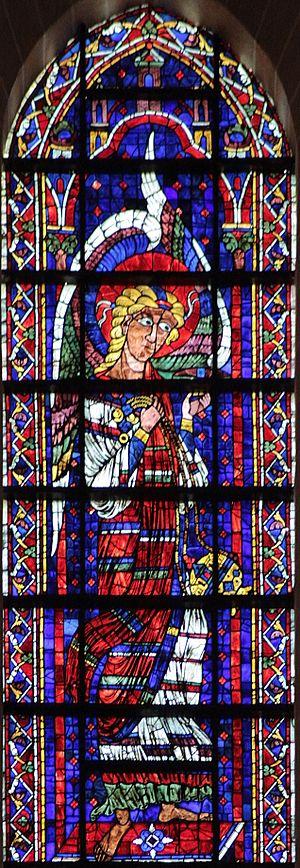
Les verrières hautes de l'abside de la cathédrale Notre-Dame de Chartres se situent au fond de cette cathédrale, au deuxième étage de vitraux, situé au-dessus du triforium. Les baies portent les numéros 100 à 106 dans le Corpus vitrearum. La baie nᵒ 100 est la baie dans l'axe de la cathédrale.